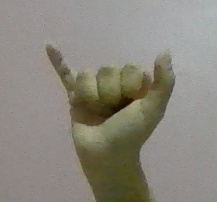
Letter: ya